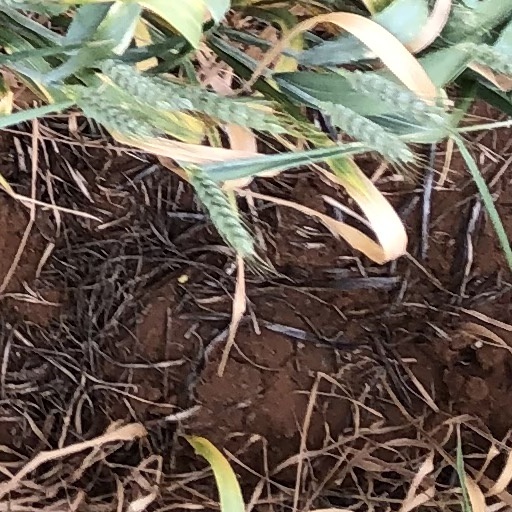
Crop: wheat